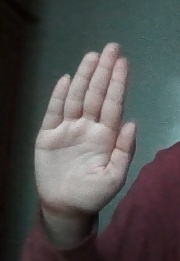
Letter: seen